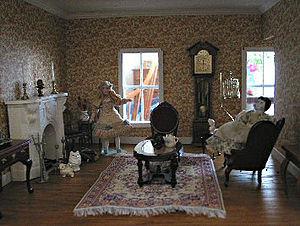
Une maison de poupée est une maison fabriquée en modèle réduit, afin d'accueillir des poupées. Initialement destinées à servir de jeu pour les enfants, leur construction et leur collection sont également devenues un passe-temps pour certains adultes.